Alexander Cameron (priest)

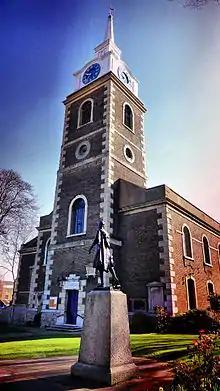
St George's Church in Gravesend, Kent with a statue of Pocahontas in the foreground.

On the evening before the Battle of Culloden, Cameron offered the Tridentine Mass on the battlefield for the Catholics of his regiment, while wearing a tartan chasuble. During the ensuing battle, the conduct of the Clan Cameron regiment received high praise in subsequent reports by Hanoverian officer James Wolfe. Donald Cameron of Lochiel, however, was shot through his ankles and carried off the field by four of his clansmen, two of whom were later alleged by John Home, based on interviews with John Cameron of Fassiefern, to have been Lochiel's brothers, Dr. Archibald and Alexander Cameron.